Marco Rubio

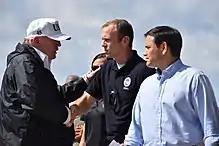
President Donald Trump (left) with FEMA administrator Brock Long (center) and Rubio in September 2017

In 2013, Rubio was part of the bipartisan "Gang of Eight" senators that crafted comprehensive immigration reform legislation. Rubio proposed a plan providing a path to citizenship for undocumented immigrants living in the U.S., involving payment of fines and back taxes, background checks, and a probationary period; that pathway was to be implemented only after strengthening border security. The bill passed the Senate 68 to 32 with his support, but Rubio then signaled that the bill should not be taken up by the House because other priorities, like repealing Obamacare, were a higher priority for him; the House never did take up the bill. Rubio has since explained that he still supports reform, but a different approach instead of a single comprehensive bill.